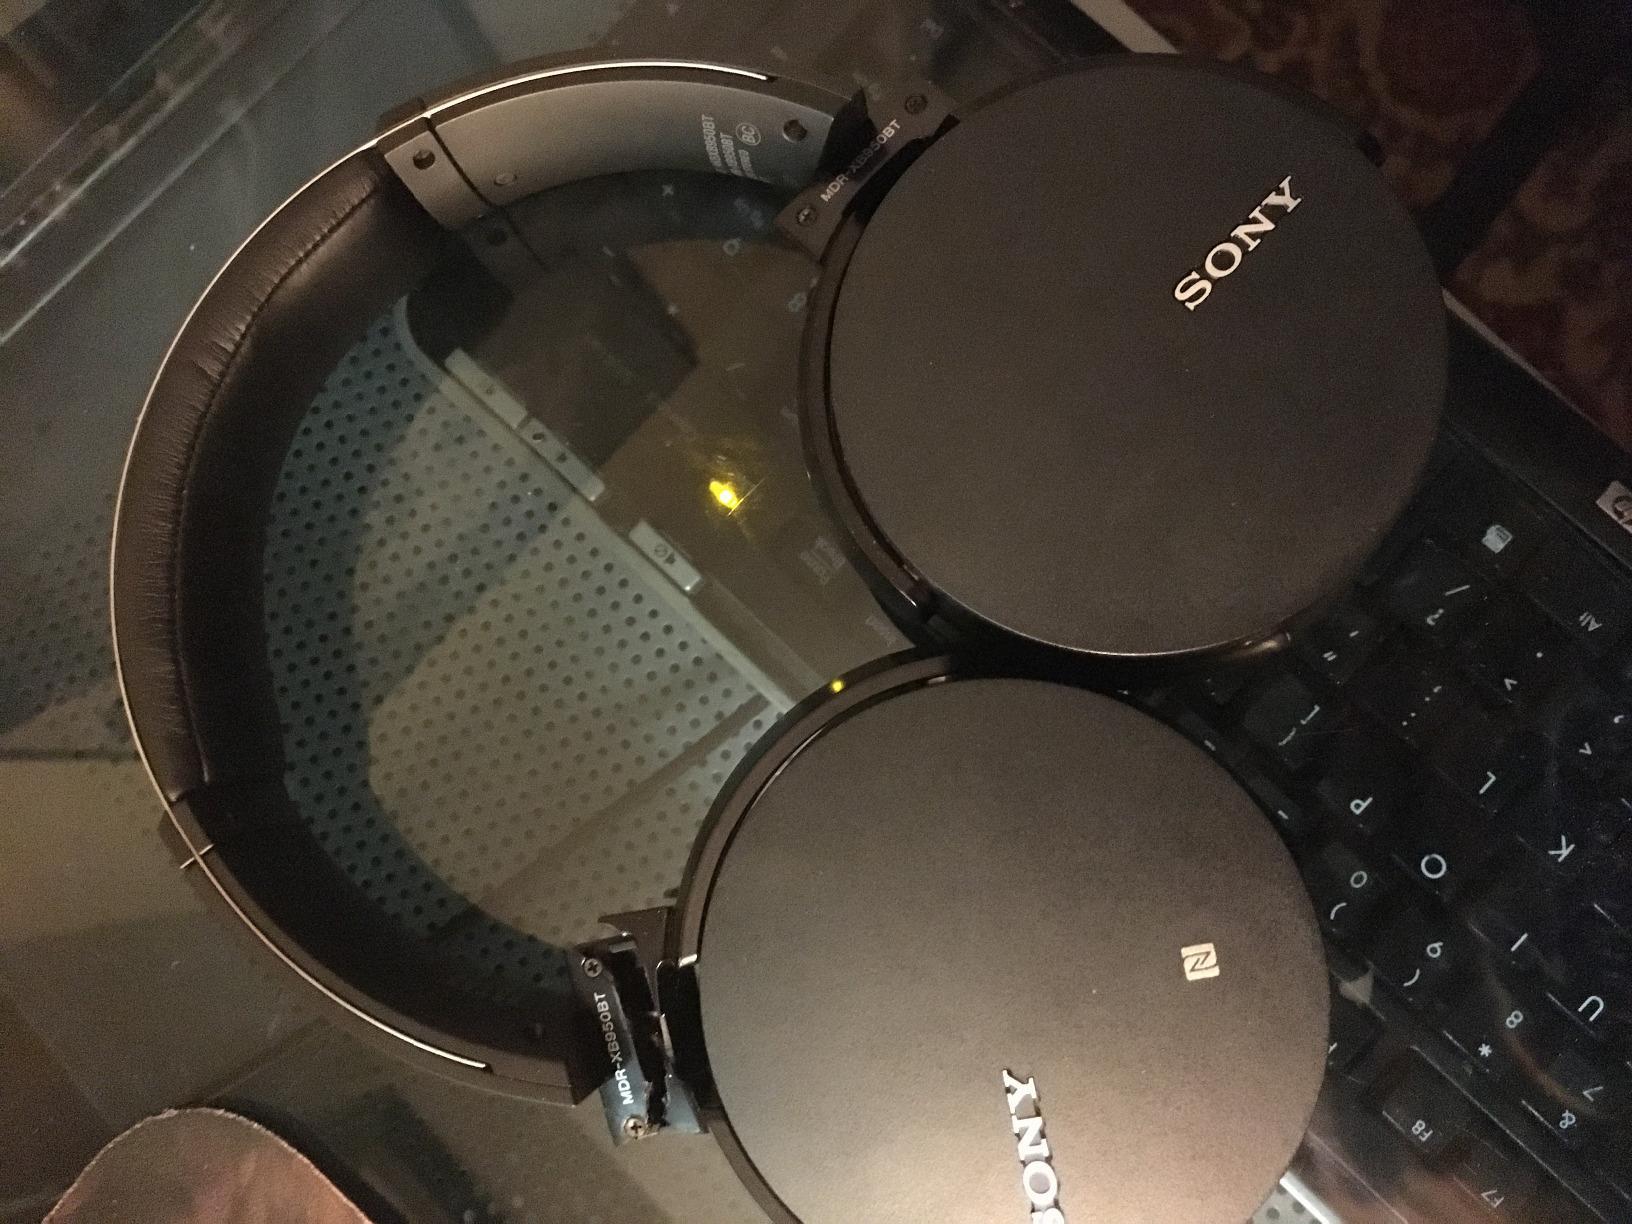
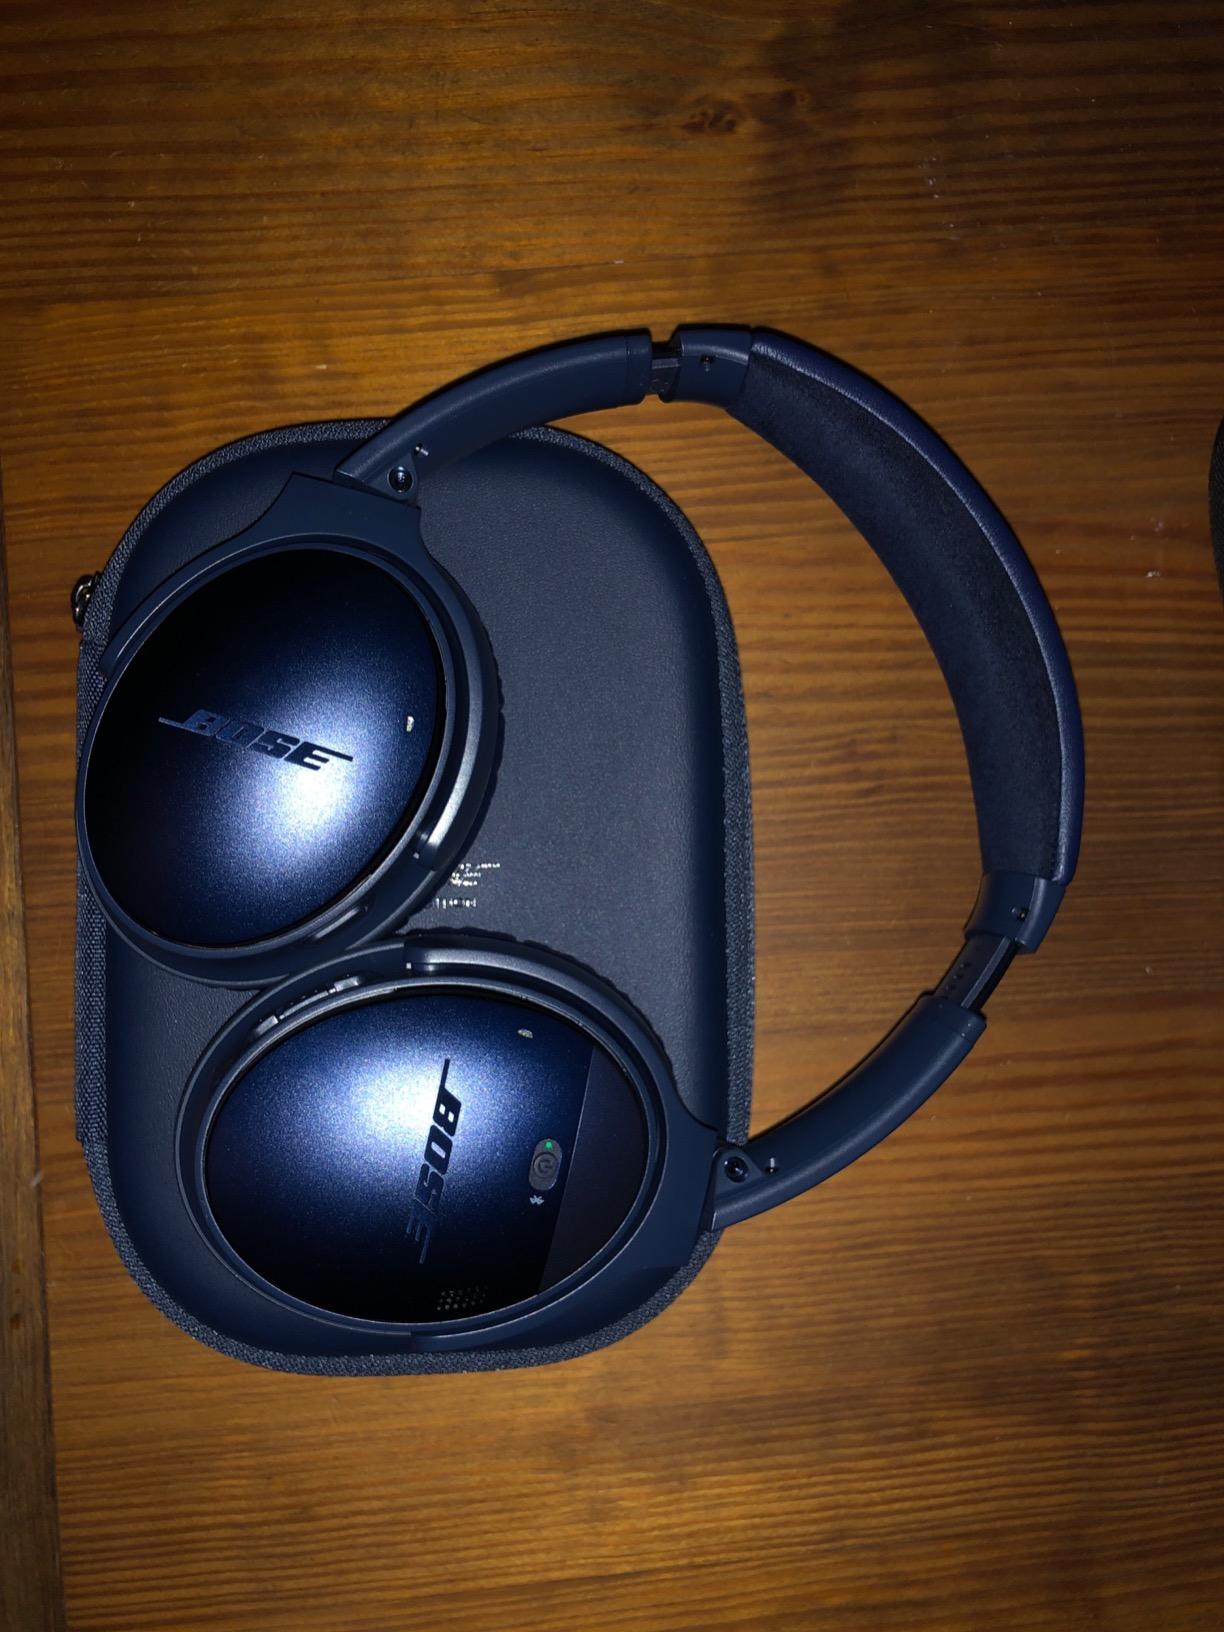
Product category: headphones
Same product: no